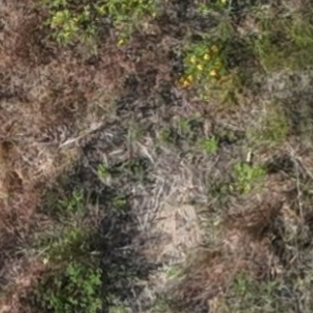
Month: july